History of Cerreto Sannita

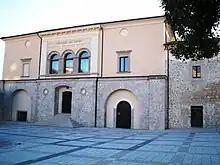
The Teatro del Genio, active as early as 1737 and remodeled in style in 1810; censorship did not allow the performance there of the opera ""Cerreto modernata"," a satire of the Cerreto clergy in the 18th century.

In 1799, when Napoleonic troops arrived in nearby Solopaca, some Cerretese went there on January 15. There Brigadier General Dufrese, in the name of General Jean Étienne Championnet, appointed three citizens to govern the commune and "to tell the people the truth, to reassure the good, to give courage to the timid and to guard against the wicked." The appointment license added that the French acknowledged the respect due to property, people and religion, ordering all Cerretese to recognize citizens Giovanni Di Lella, Gregorio Mastracchio and Giuseppe Mazzacane as their magistrates and to give them respectful obedience.